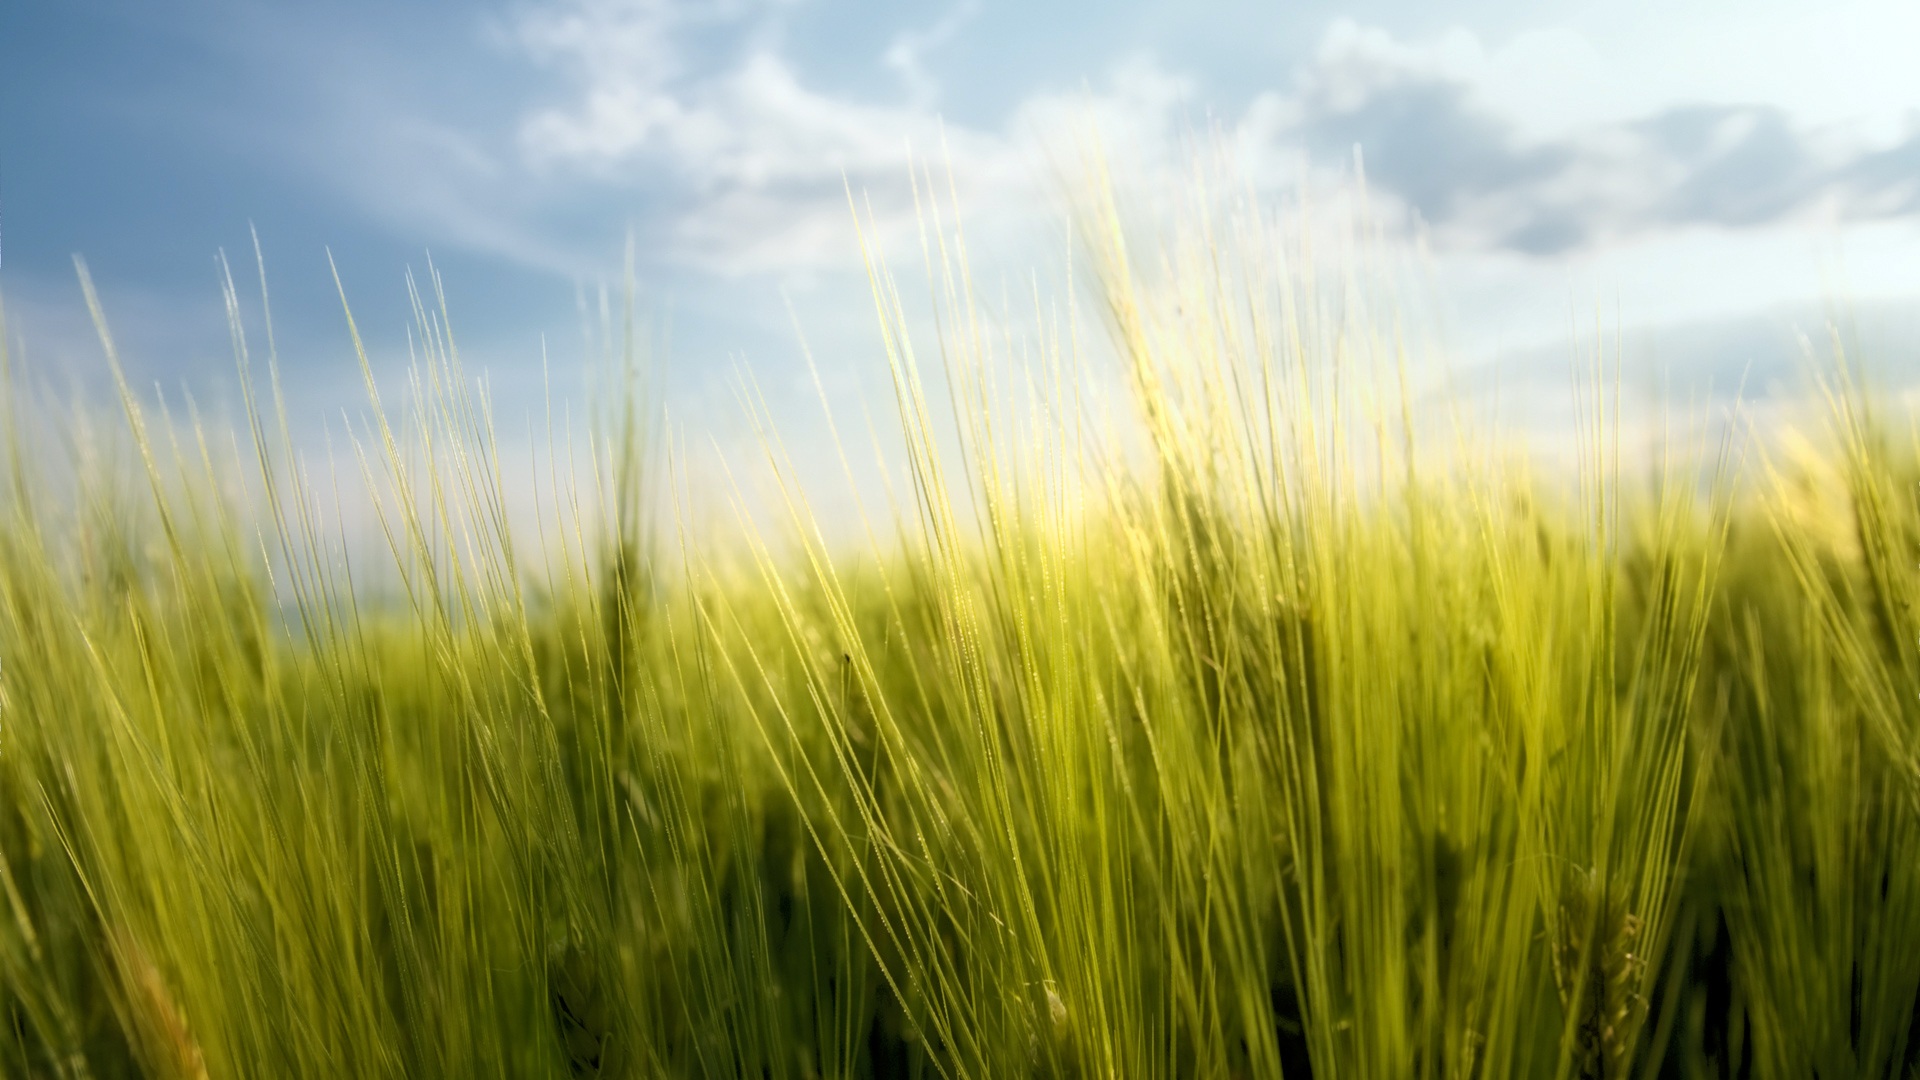
nature, grass, plant, sky, field, meadow, barley, wheat, prairie, sunlight, food, green, crop, agriculture, grassland, rye, ecosystem, flowering plant, commodity, hordeum, grass family, plant stem, land plant, food grain